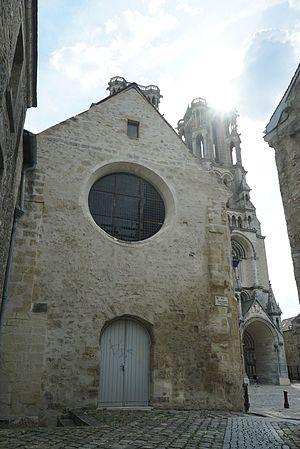
vue de l'Ancienne église St-Martin-au-Parvis à Laon.
L'ancienne église Saint-Martin-au-Parvis de Laon, dans le département français de l'Aisne, date des XIIᵉ – XIIIᵉ siècles.